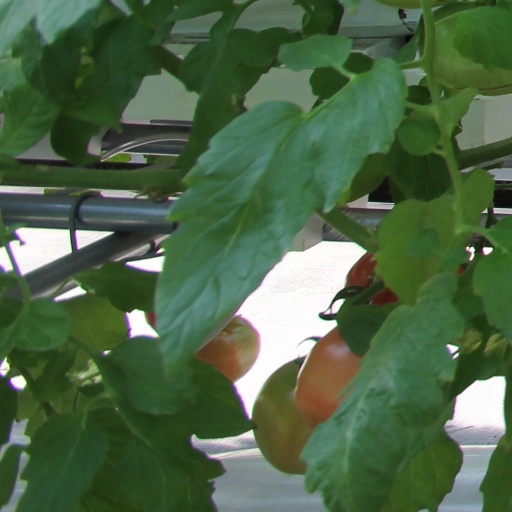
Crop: tomato